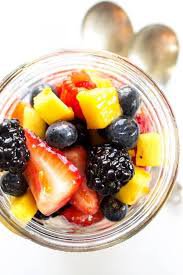
Label: Mango